Suzuki Alto Lapin

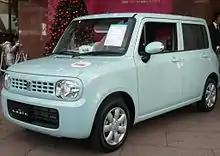
Second-generation Suzuki Lapin

The second-generation Alto Lapin was introduced in November 2008 with four trims: "G", "X", "T" and "T L package". CVT was added and manual transmission was dropped. Unlike its predecessor, there is no longer a Mazda Spiano counterpart.